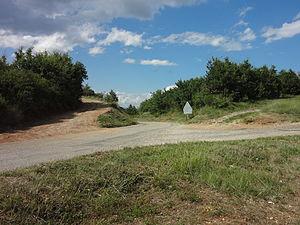
Puimichel est une commune française, située dans le département des Alpes-de-Haute-Provence en région Provence-Alpes-Côte d'Azur.